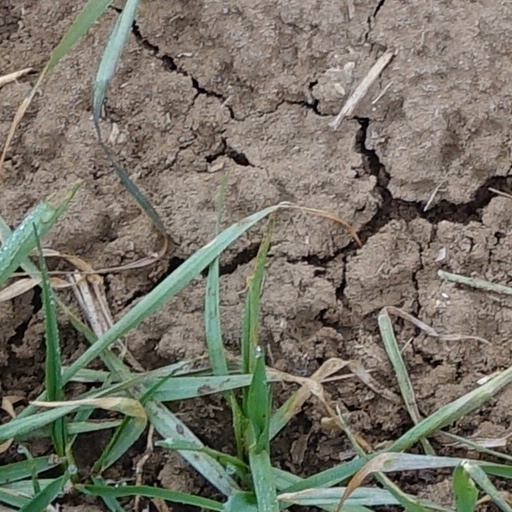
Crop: wheat